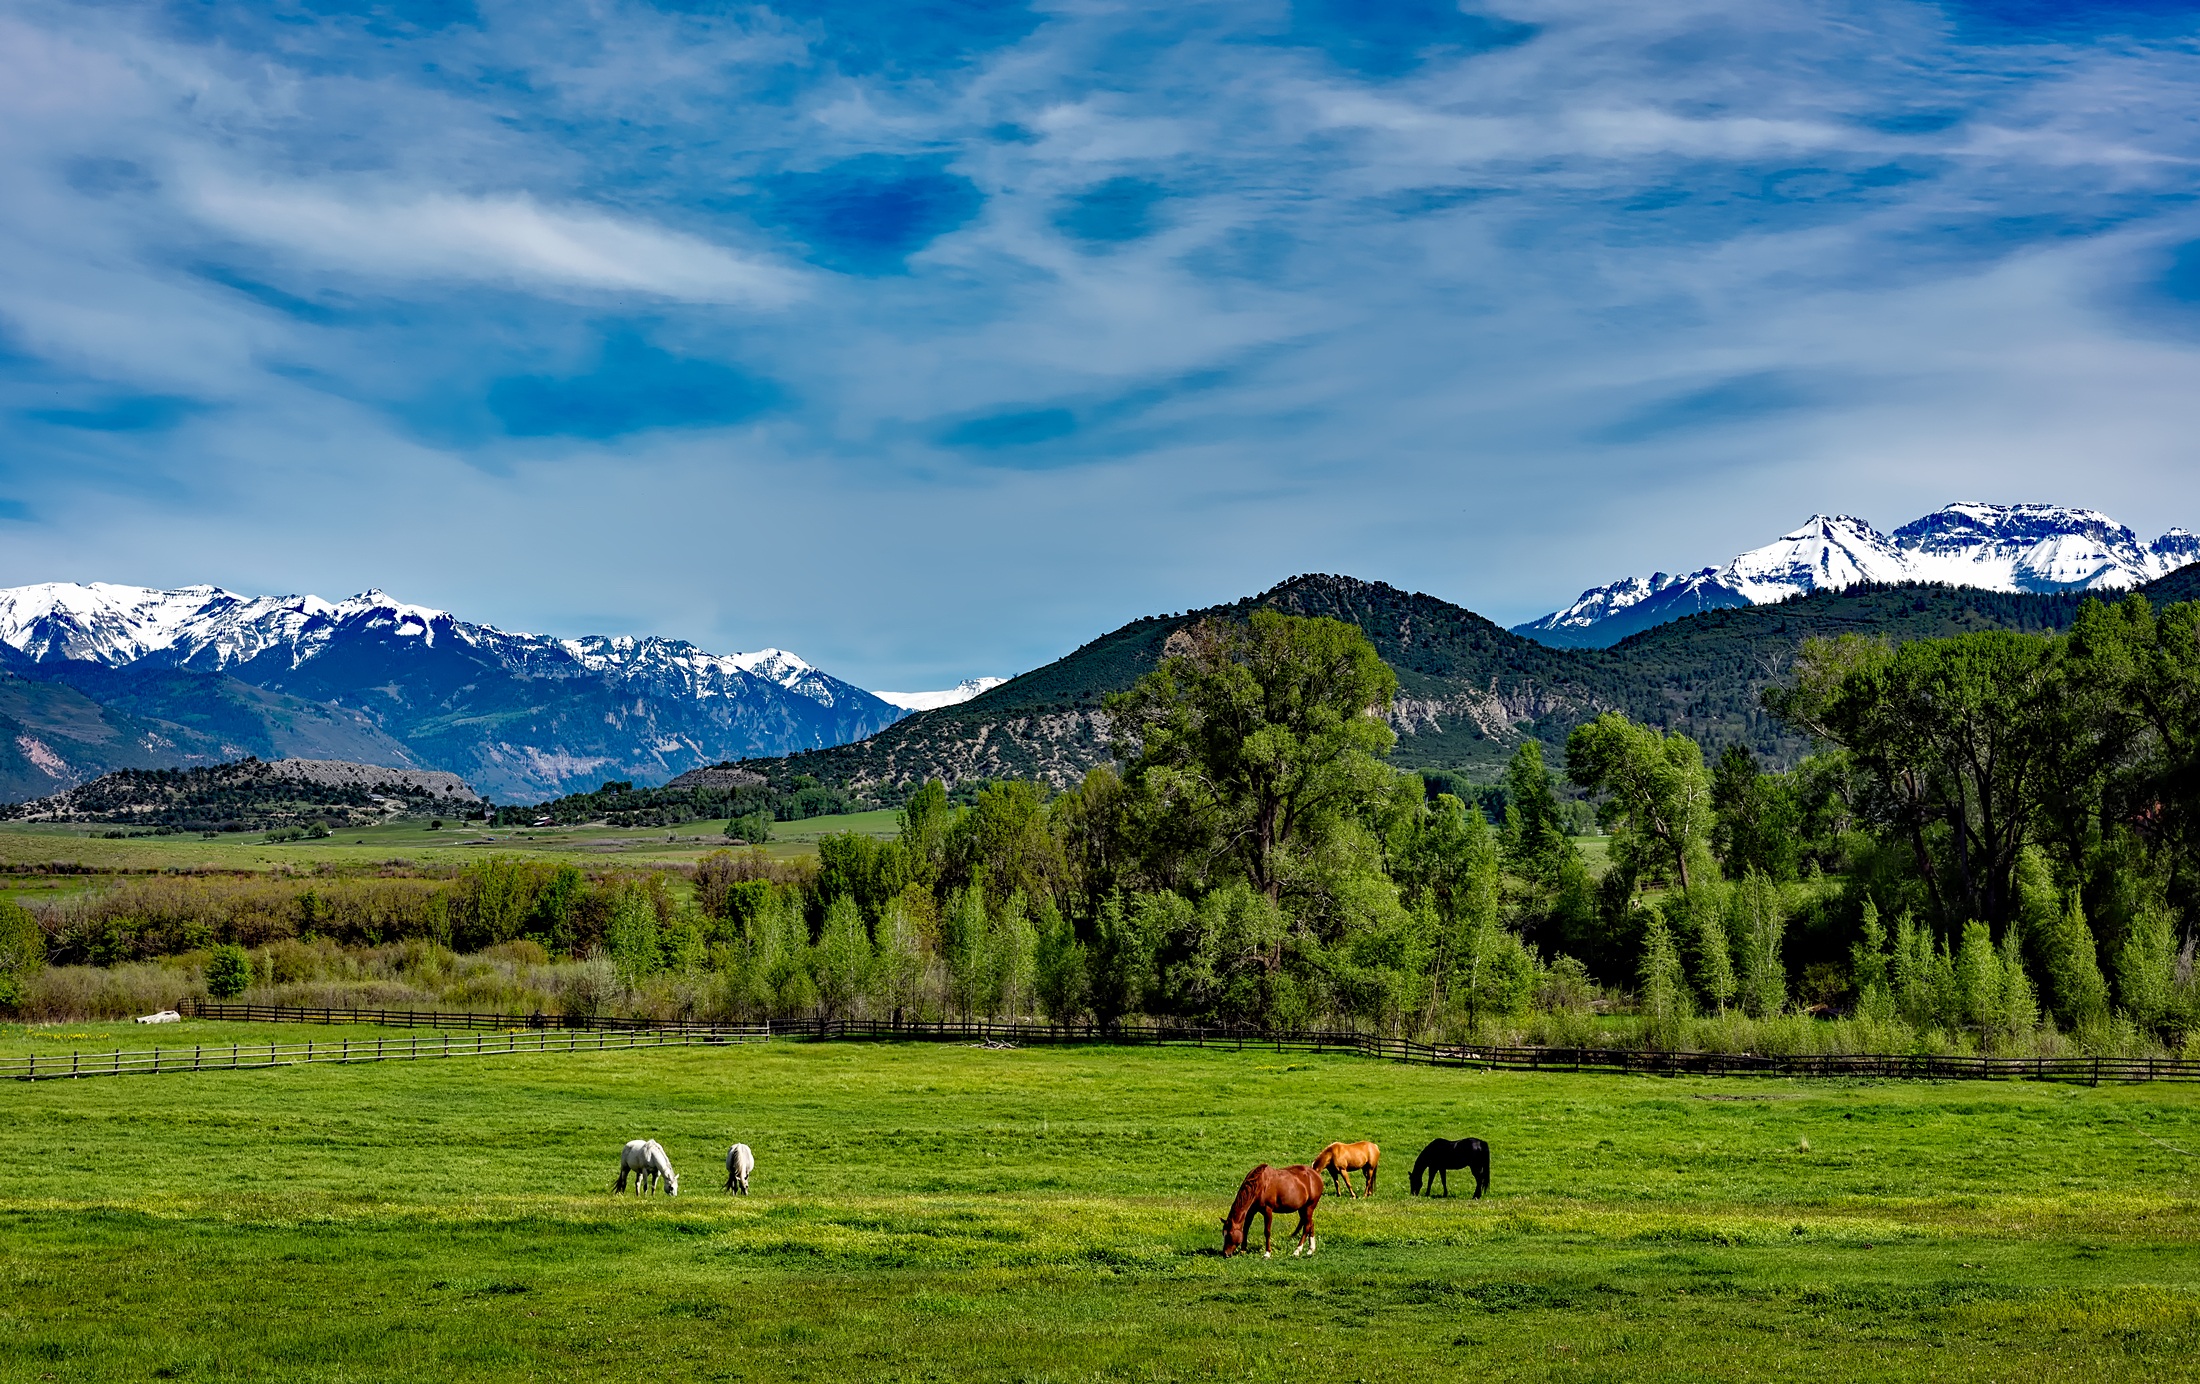
landscape, nature, forest, grass, wilderness, mountain, snow, cloud, sky, field, farm, meadow, prairie, hill, lake, valley, mountain range, country, rural, scenic, pasture, grazing, ranch, highland, plain, trees, horses, woods, hdr, clouds, colorado, mountains, alps, grassland, plateau, pastoral, habitat, loch, ecosystem, rural area, natural environment, geographical feature, mountainous landforms